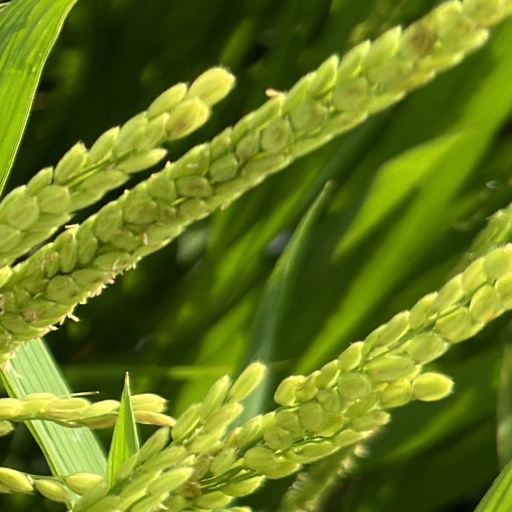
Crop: rice